Hephaestion

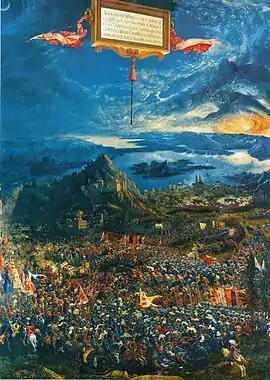
"The Battle of Issus" by Albrecht Altdorfer, 1529

Hephaestion's career was never solely a military one. Right from the start he was also engaged in special missions, sometimes diplomatic, sometimes technical. The first mention of his career in the sources is a diplomatic mission of some importance. After the battle of Issus (333 BC) when Alexander was proceeding south down the Phoenician coast and had received the capitulation of Sidon, Hephaestion was "authorised to appoint to the throne the Sidonian he considered most deserving of that high office". Hephaestion took local advice and chose a man distantly related to the royal family, but whose honesty had reduced him to working as a gardener. The man, Abdalonymus, had a successful royal career, fully justifying Hephaestion's choice.